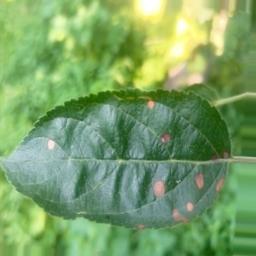
Label: Alternaria